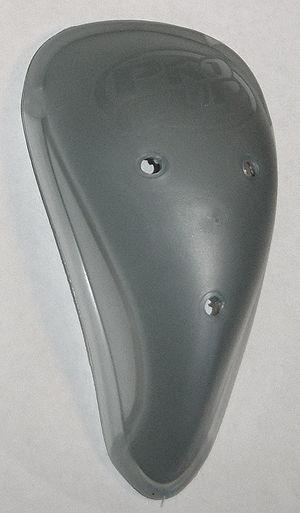
Une coquille est une protection rigide portée par les pratiquants de sports violents pour protéger des parties sensibles de l'anatomie : testicules chez l'homme ; seins chez la femme et/ou organes génitaux.